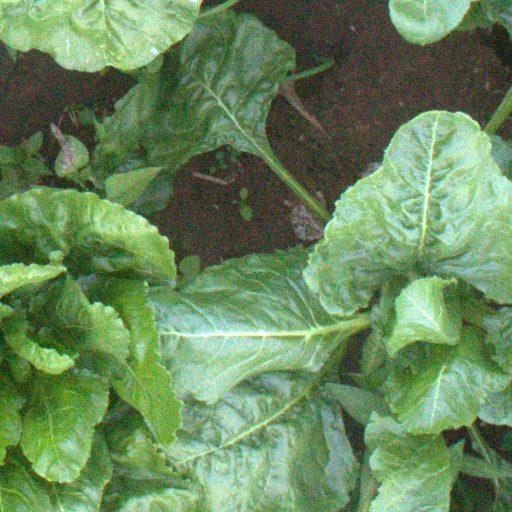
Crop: sugar beet